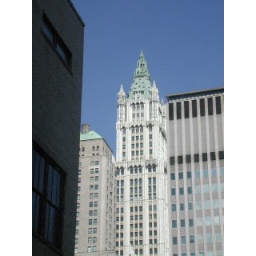
my view from my old desk in my old apartment in my old home